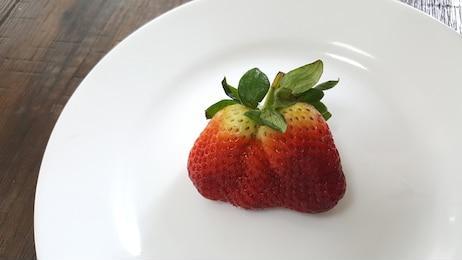
Label: Strawberry